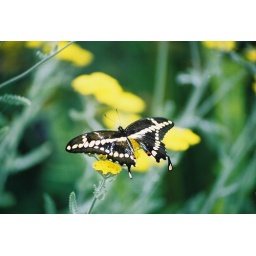
Butterfly in the butterfly house